Gee Atherton

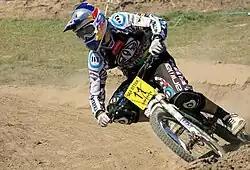
Gee Atherton in the Elite Men's Dual Slalom race at the 2009 Sea Otter Classic in Laguna Seca, CA.

Gee made his debut at Red Bull Rampage in 2003 at the age of 18, following his silver medal win at the Junior World Championships earlier that year.